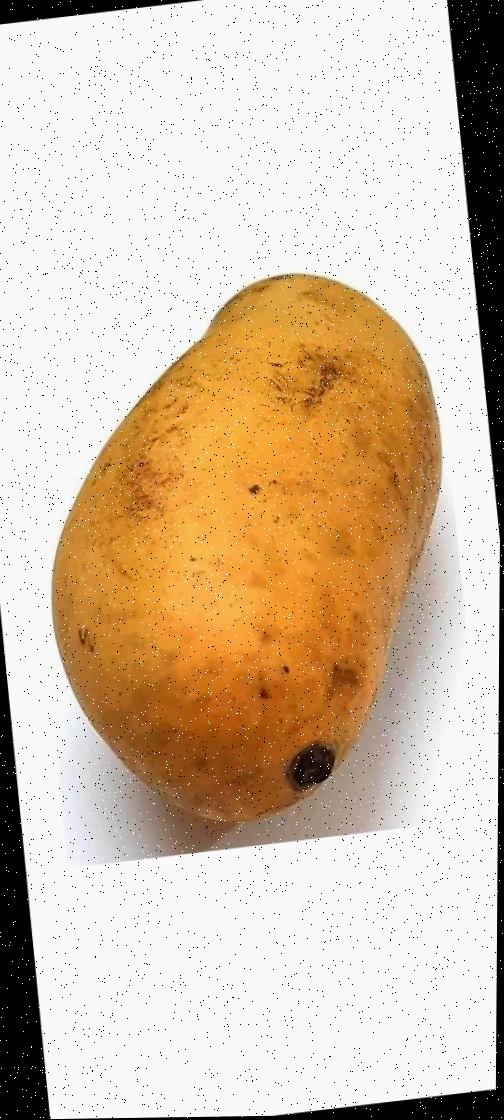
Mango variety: Banana Mango